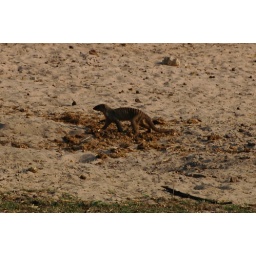
looking for edibles in the elephant dung on the bank of the chobe river